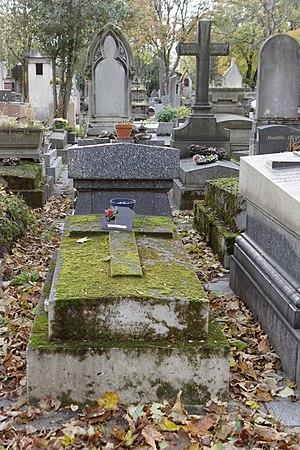
Sépulture de Rufino José Cuervo (1844-1911), linguiste colombien.
Rufino José Cuervo Urisarri, né le 19 septembre 1844 à Bogota, mort le 17 juillet 1911 à Paris et enterré au cimetière du Père-Lachaise, est un philologue, humaniste et érudit colombien.